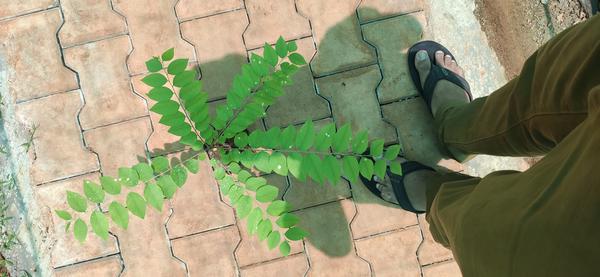
Plant: Amla